Otto II of Lippe

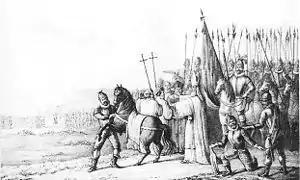
Otto II of Lippe curses Rudolf of Coevorden.

Otto of Lippe was a son of Bernhard II, Lord of Lippe. He was bishop of Utrecht as Otto II from 1216 to 1227. Several of his brothers also held high ecclesiastical offices in the Rhineland. He likely participated in the foundation of the Teutonic Order.